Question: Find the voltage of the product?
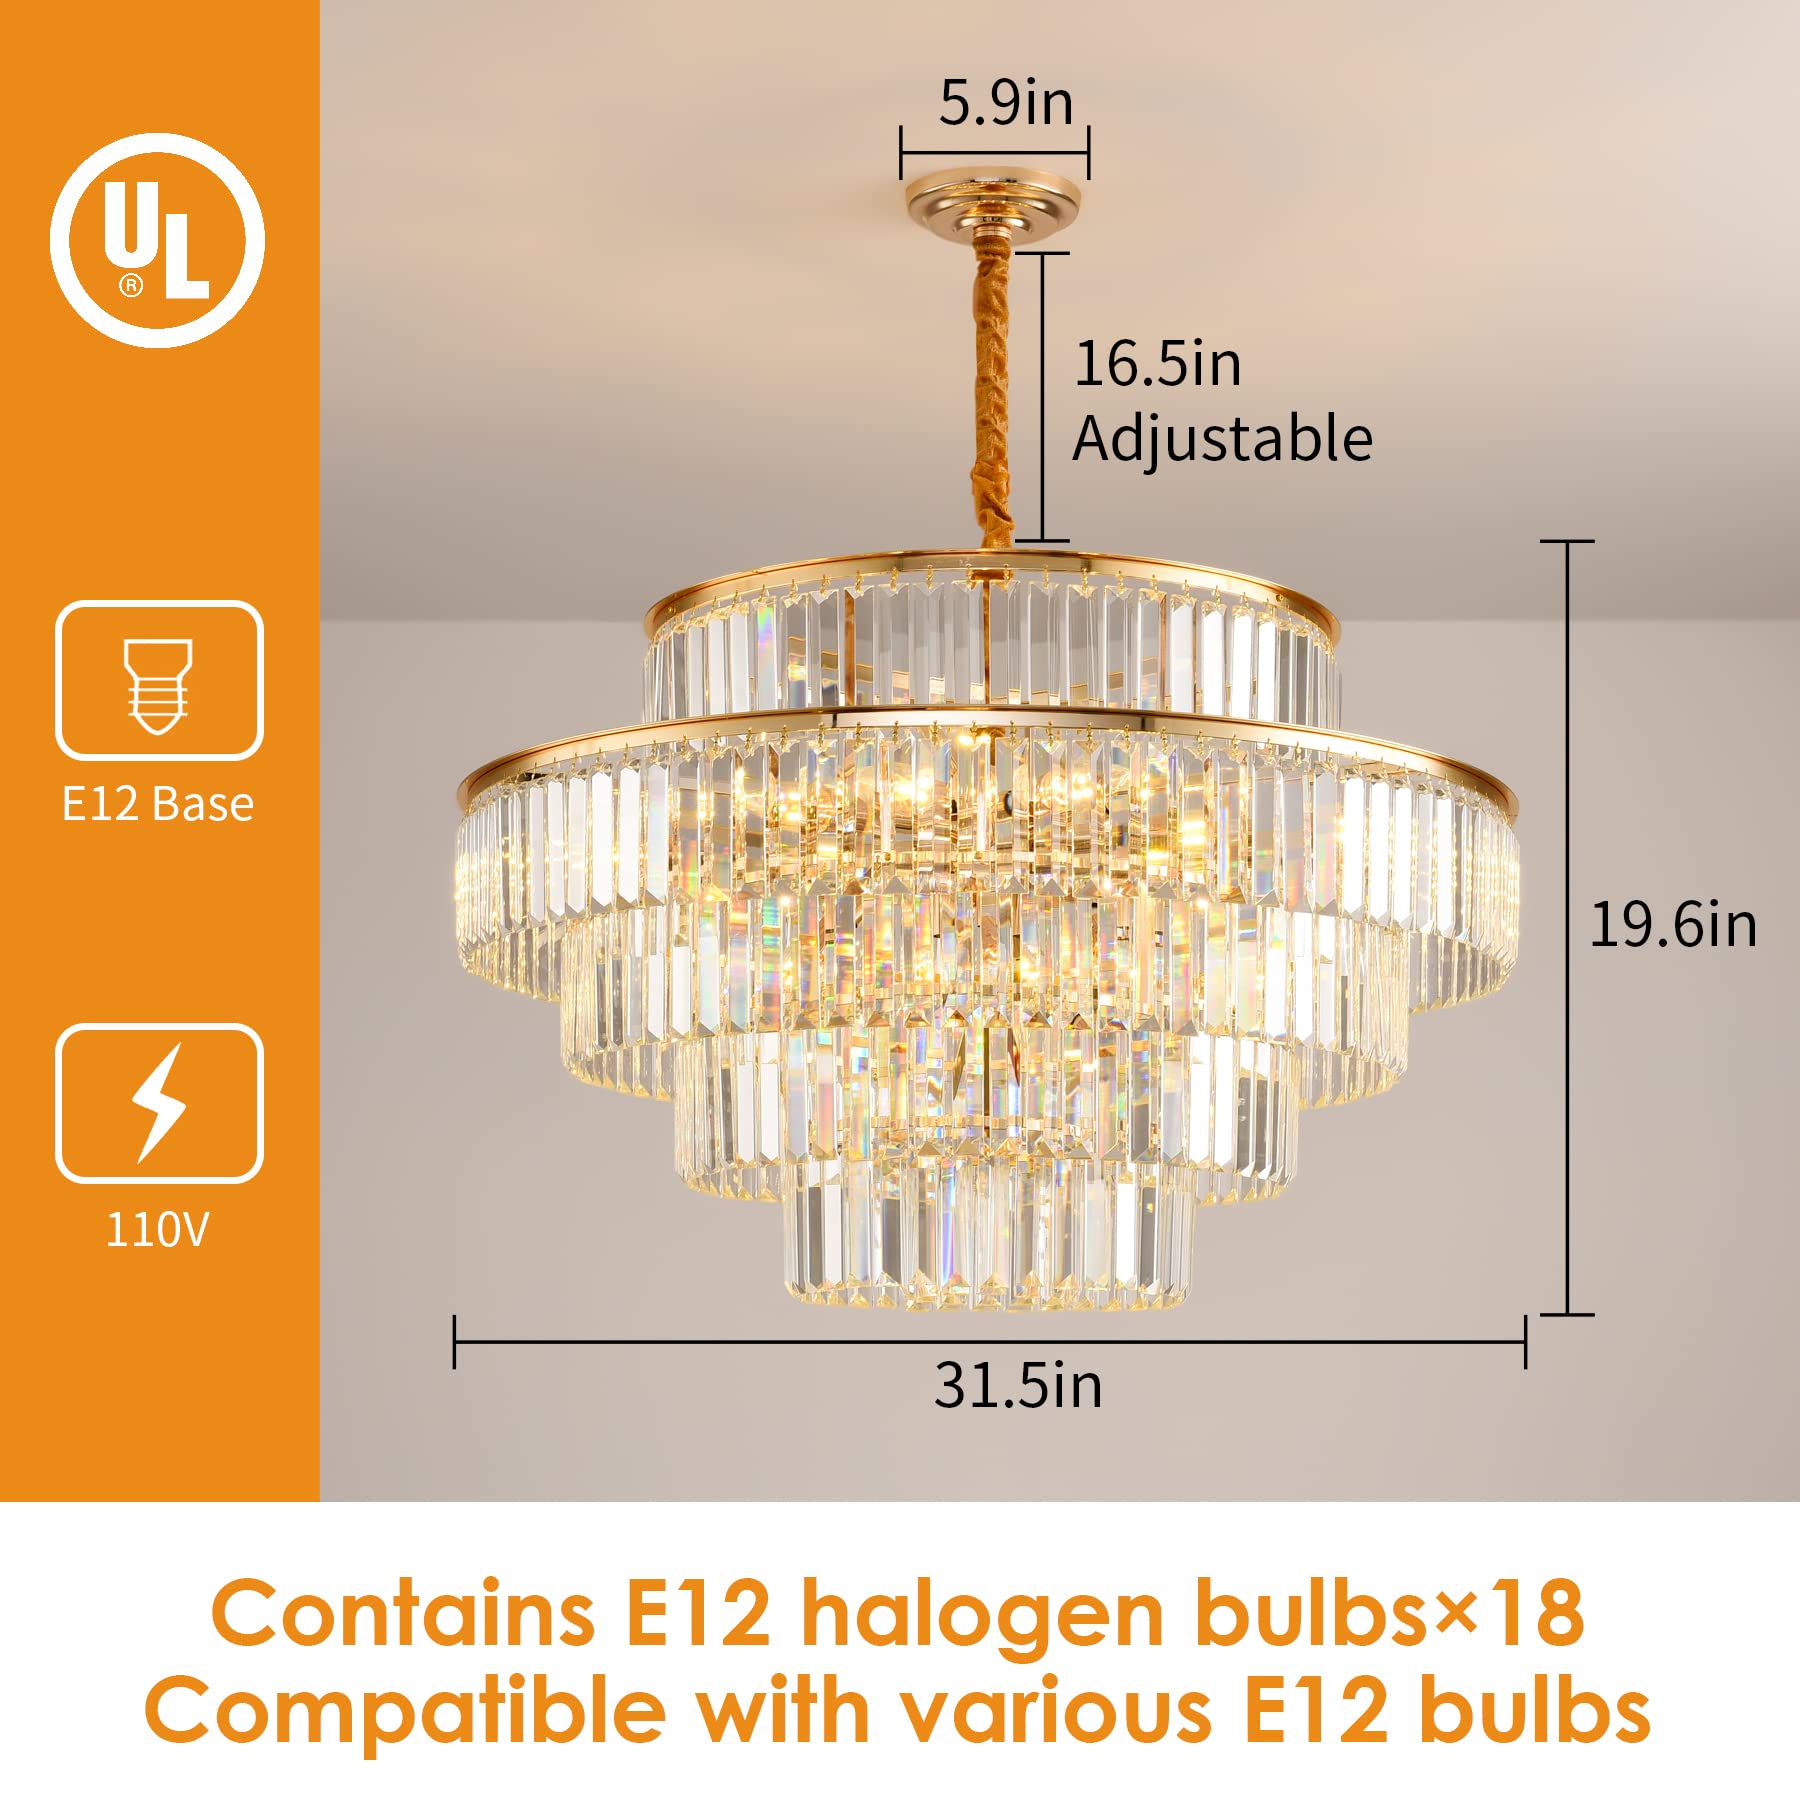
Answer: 110.0 volt